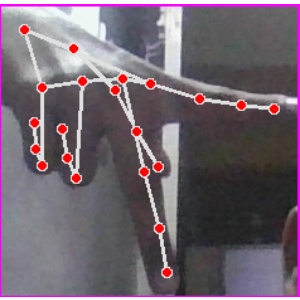
अक्षर: प